Nils Nilsson (ice hockey)

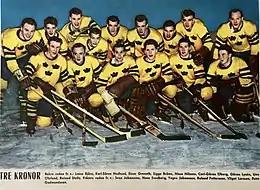
Tre Kronor in November 1958, from the left, standing: Lasse Björn, Karl-Sören "Kalle" Hedlund, Einar Granath, Sigge Bröms, Nils "Double-Nisse" Nilsson, Carl-Göran "Lill-Stöveln" Öberg, Göran Lysén, Uno "Garvis" Öhrlund, Roland "Rolle" Stoltz; front row: Sven "Tumba" Johansson, Hasse Svedberg, Yngve Johansson, Roland "Sura-Pelle" Pettersson, Vilgot "Ville" Larsson and Rune Gudmundsson.

Nils Erik "Dubbel-Nisse" Nilsson (8 March 1936 – 24 June 2017) was a Swedish ice hockey forward and footballer. Between 1954 and 1967 he played 205 international matches and scored 131 goals, which is the second-best scoring result, behind that of Sven Tumba. He won the world title in 1957 and 1962, finishing second in 1963 and 1967 and third in 1958 and 1965. He competed at the 1956, 1960 and 1964 Winter Olympics, and finished in fourth, fifth and second place, respectively. He was the best forward of the 1960 tournament and was selected to the all-star team at the 1962 World Championships. In 2002, he was inducted into the International Ice Hockey Federation Hall of Fame.